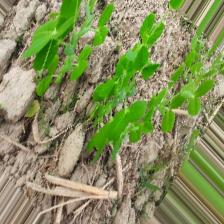
Label: Normal